Moonee Ponds Creek

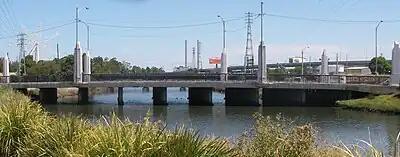
Dynon Road bridge

In recent years some improvement work has focused on enhancing habitat and stabilising, reshaping and replanting the banks of the creek. In 2005 the water quality, aquatic life and flow were all rated as poor; vegetation was rated as very poor; habitat and stability were rated as good.